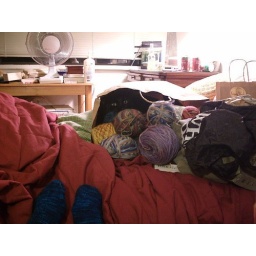
My kitty in a bag of sock yarn.